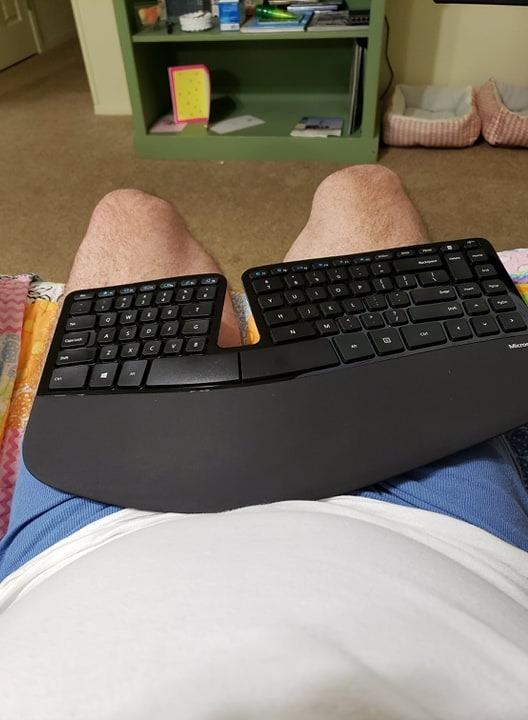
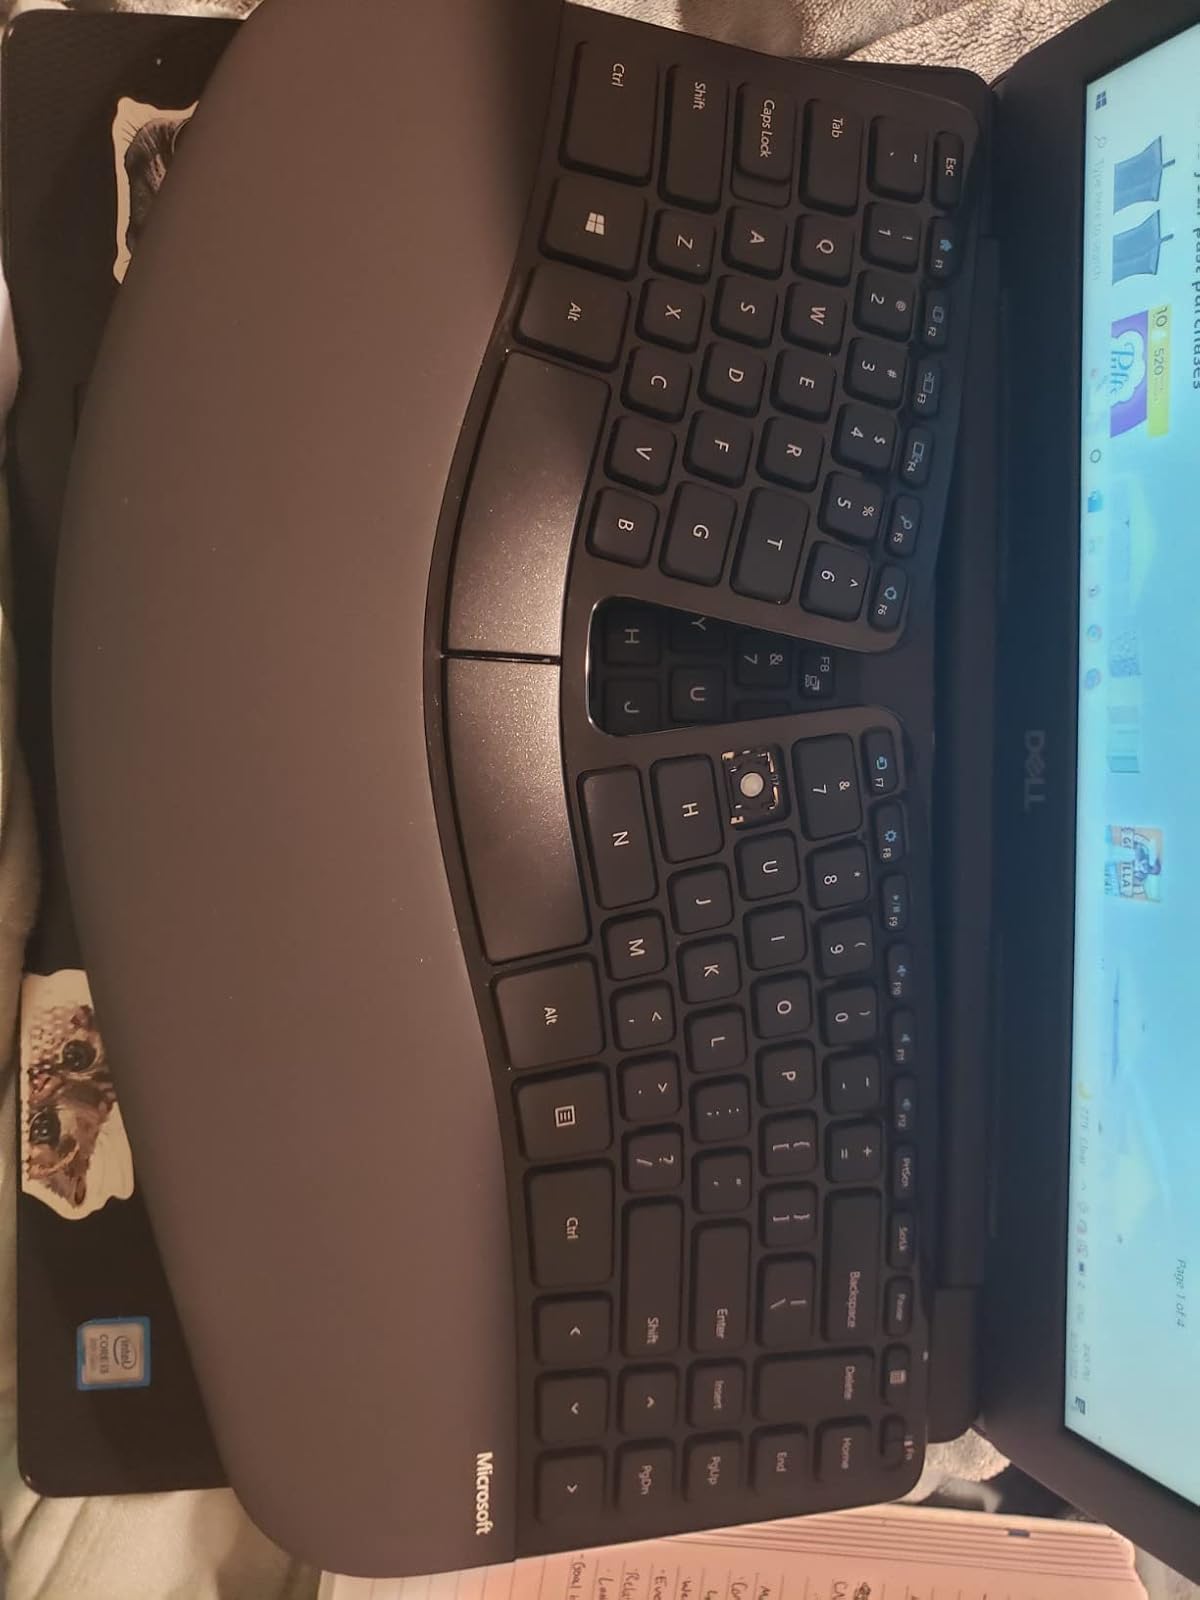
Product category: keyboard
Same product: yes